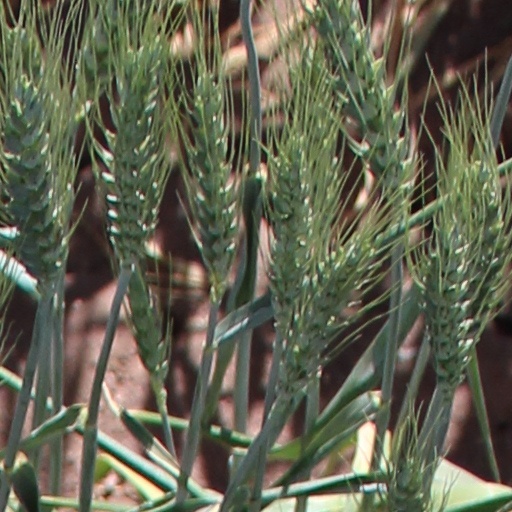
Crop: wheat